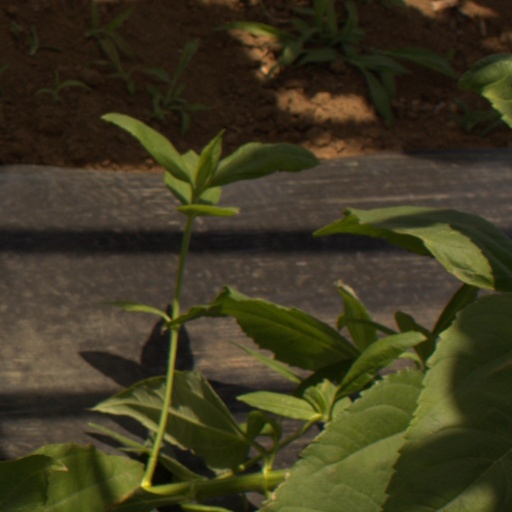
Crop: Jerusalem artichoke